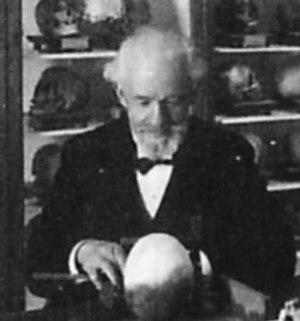
Le musée d’ethnographie du Trocadéro, premier musée ethnographique parisien, fut instauré en 1878 sous le nom de muséum ethnographique des missions scientifiques par le ministère de l’Instruction publique dans l’ancien Palais du Trocadéro. Ernest Hamy, son premier directeur, joua un rôle prépondérant dans sa création. Après une période d’activité assez importante jusqu’à sa démission et son remplacement par René Verneau en 1906, le manque de fonds, l’inadéquation des locaux et la mobilisation de son personnel pendant la Première Guerre mondiale arrêtèrent son développement et entrainèrent une dégradation partielle des collections.